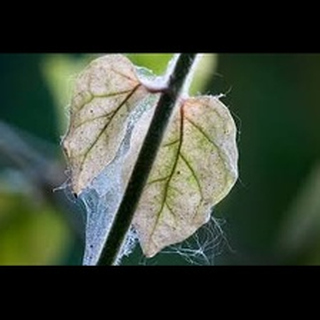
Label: wheat_mite